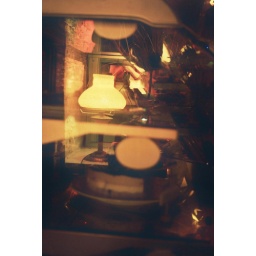
Empty cake display cabinet in a coffee house, and a reflected image of a table lamp